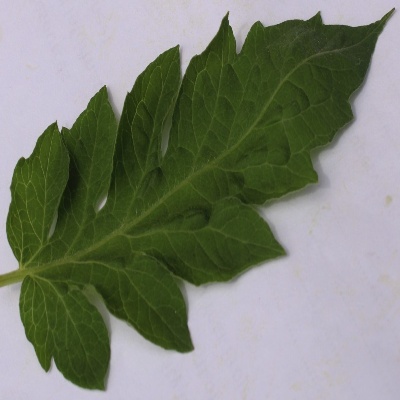
Crop: Tomato
Condition: healthy